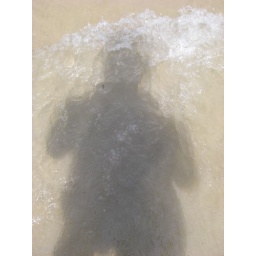
my shadow in the clear water at ao nang beach